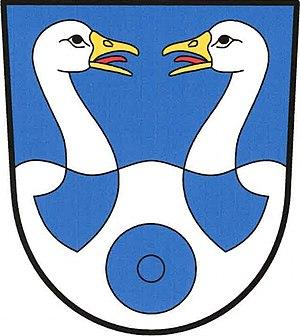
Mezná est une commune du district de Tábor, dans la région de Bohême-du-Sud, en République tchèque. Sa population s'élevait à 90 habitants en 2017.